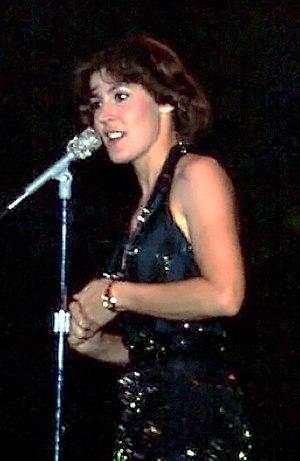
Helen Reddy est une chanteuse, actrice et militante féministe australienne, née le 25 octobre 1941 à Melbourne.